The Bench (TV series)

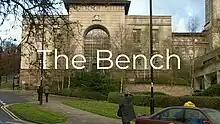

The Bench is a Welsh television legal drama series, co-created by Matthew Robinson and lead writer Catherine Treganna, that first broadcast on BBC One Wales from 17 October 2001. The English-language series follows the daily lives of a group of the prosecutors and defenders of a busy magistrates court, including long suffering Des Davies (Mark Lewis Jones) and young whippersnapper Ranjit Singh (Phaldut Sharma).